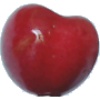
Label: Cherry 2